44-foot motor lifeboat

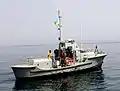
44 footer in 2006

The hull uses a semi-displacement design to improve speed and provide better seakeeping. The propellers are protected by raising them higher than the lowest portion of the hull to help prevent them being damaged if the boat runs aground. The boats have air-tight compartments forward and aft of the steering station. The aft compartment is designed to hold litters to strap in injured people, while the forward compartment holds uninjured rescued.